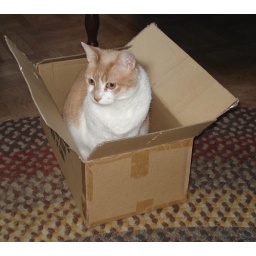
Mini in cat ship 2